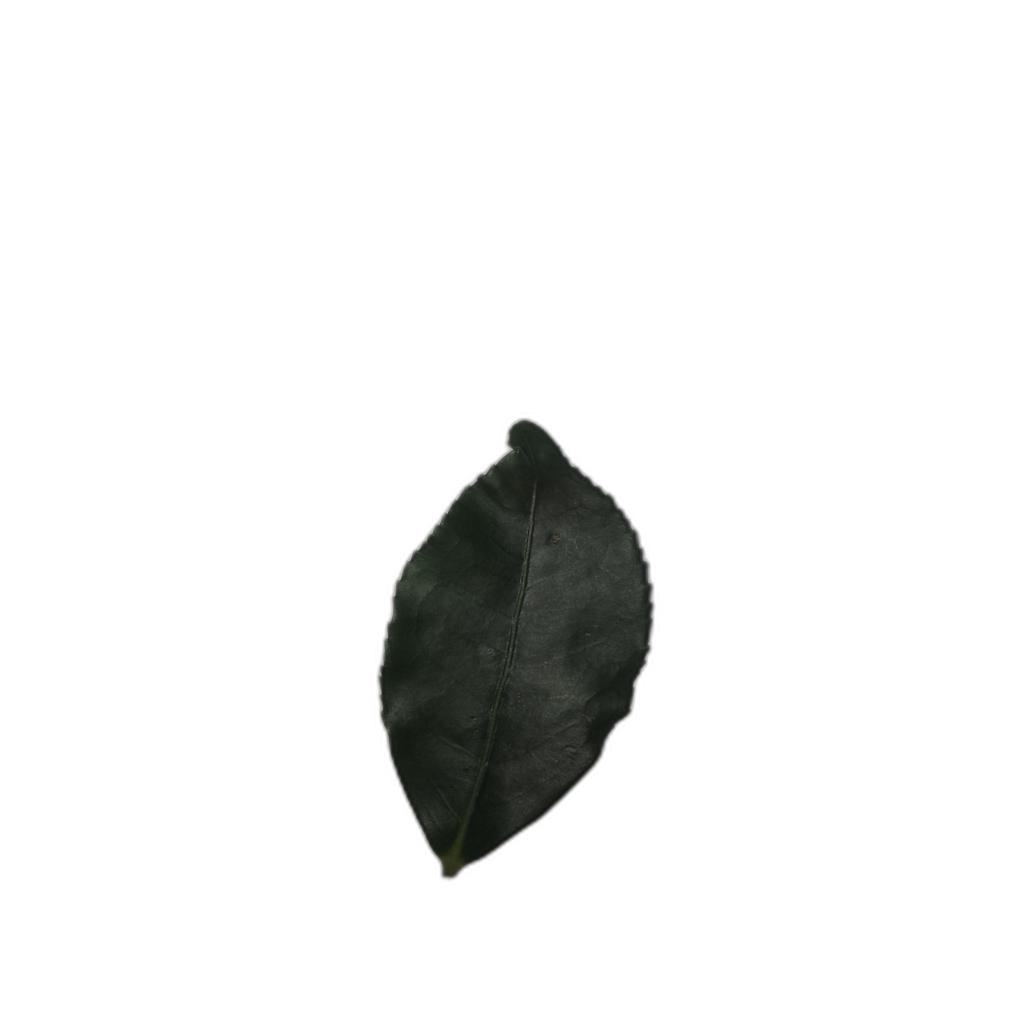
Label: Healthy